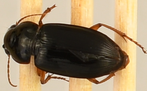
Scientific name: Harpalus pensylvanicus
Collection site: North Sterling NEON (STER), plot STER_029